HMAS Protector (1884)

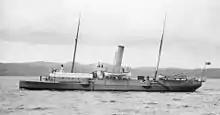
"Protector" circa 1901

Around the turn of the 20th century, all Australian colonies were involved in the Boer War in South Africa, when a call from Britain came to help defeat the Chinese secret society known as the Boxers. South Australia responded by offering "Protector" and her crew, which varied in number between 85 and 96.